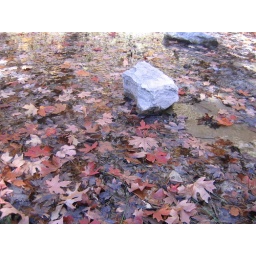
red leaves in water